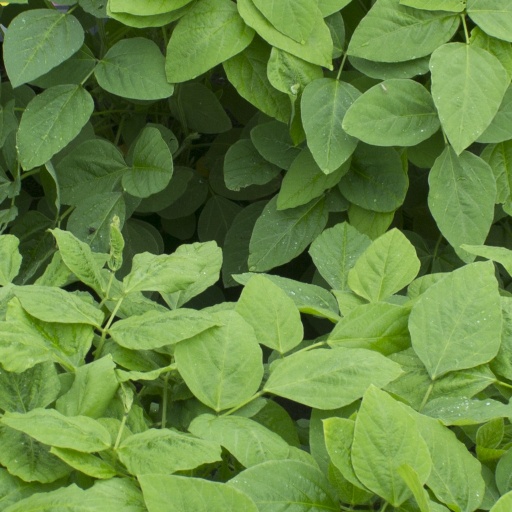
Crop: soybean